Optical transport network

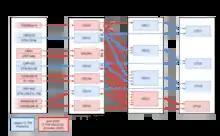
OTN multiplexing and mapping structures. Show the relationship between ODU Clients, ODU, ODU-Groups and OTU

OTN was designed to provide higher throughput (currently 400G) than its predecessor SONET/SDH, which stops at 40 Gbit/s, per channel.